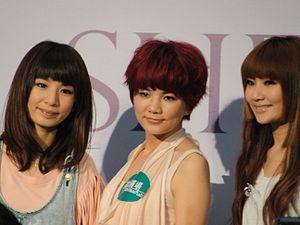
SHE est un groupe taïwanais composé de Selina Ren, de Hebe Tien et d'Ella Chen.